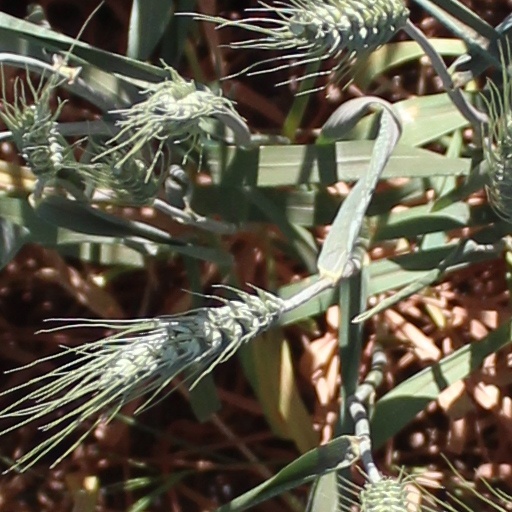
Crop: wheat